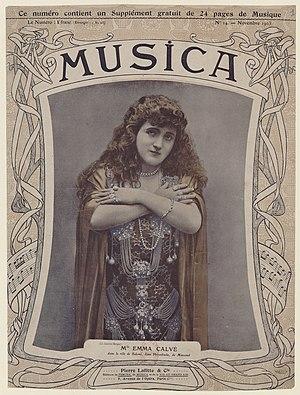
Rosa Noémie Emma Calvet, dite Emma Calvé, est une cantatrice française née à Decazeville le 15 août 1858 et morte à Millau ou à Montpellier le 6 janvier 1942.